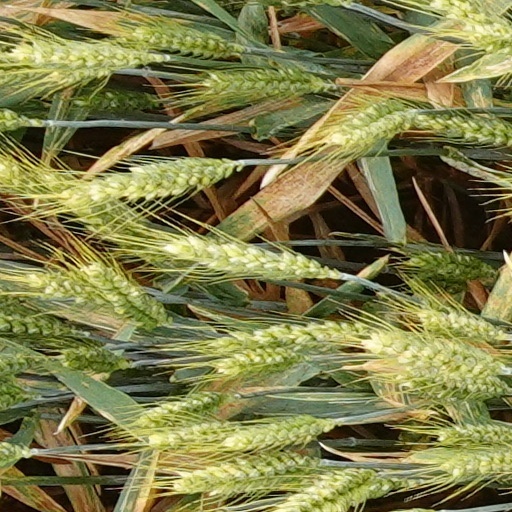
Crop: wheat